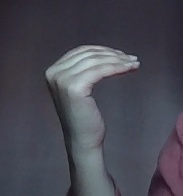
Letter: haa